William H. Webb

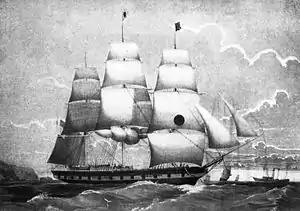
"Montezuma", 1843 packet ship

Webb soon began turning out larger and more ambitious vessels, including several sailing packets and clipper ships, types for which the yard would soon become famous. The 900-ton packets "Montezuma" and "Yorkshire" were built in 1843, along with the pre-clipper "Cohota".